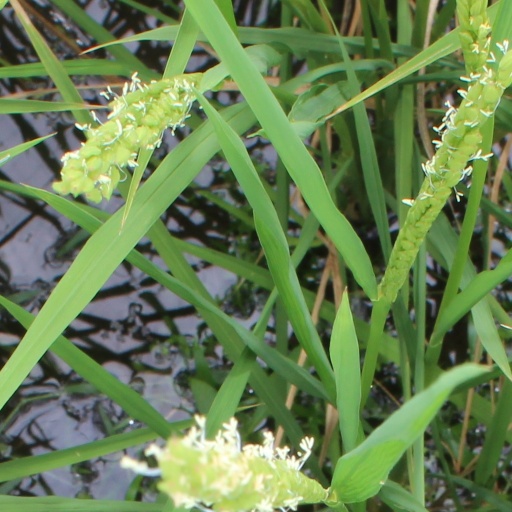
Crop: rice